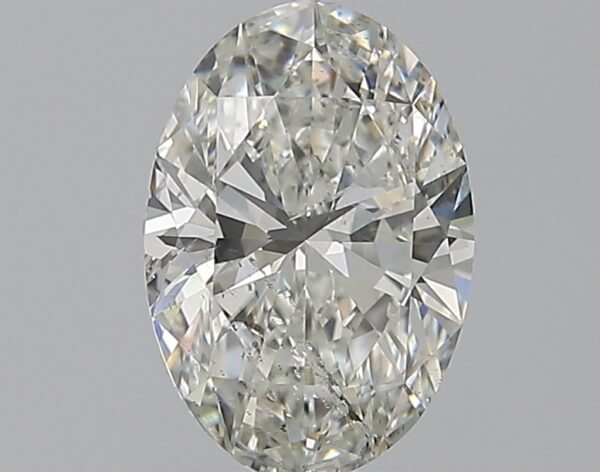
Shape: oval
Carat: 1.29
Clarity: SI2
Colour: H
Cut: EX
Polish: VG
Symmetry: VG
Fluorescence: N
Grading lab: IGI
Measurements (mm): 8.83 x 6.07 x 3.78